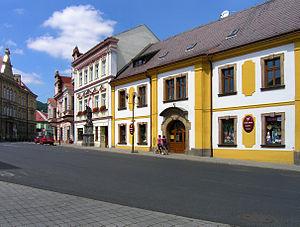
Osek est une ville du district de Teplice, dans la région d'Ústí nad Labem, en République tchèque. Sa population s'élevait à 4 754 habitants en 2018.